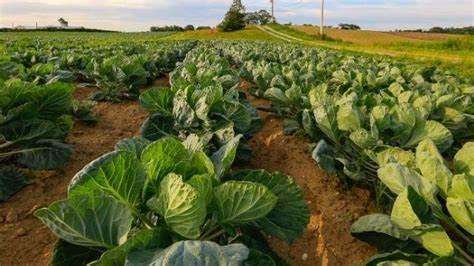
Shamba kubwa linaloendelea kuenda mbele. Mmea katika shamba hii ni kabeji zenye matawi makubwa ambazo zimepandwa kwa mistari mirefu mirefu kando kando.